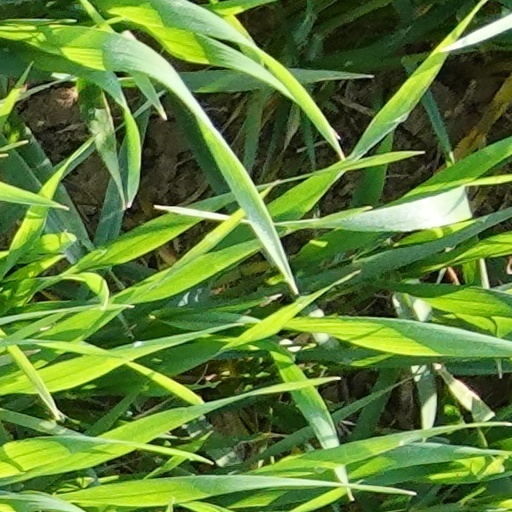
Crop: wheat